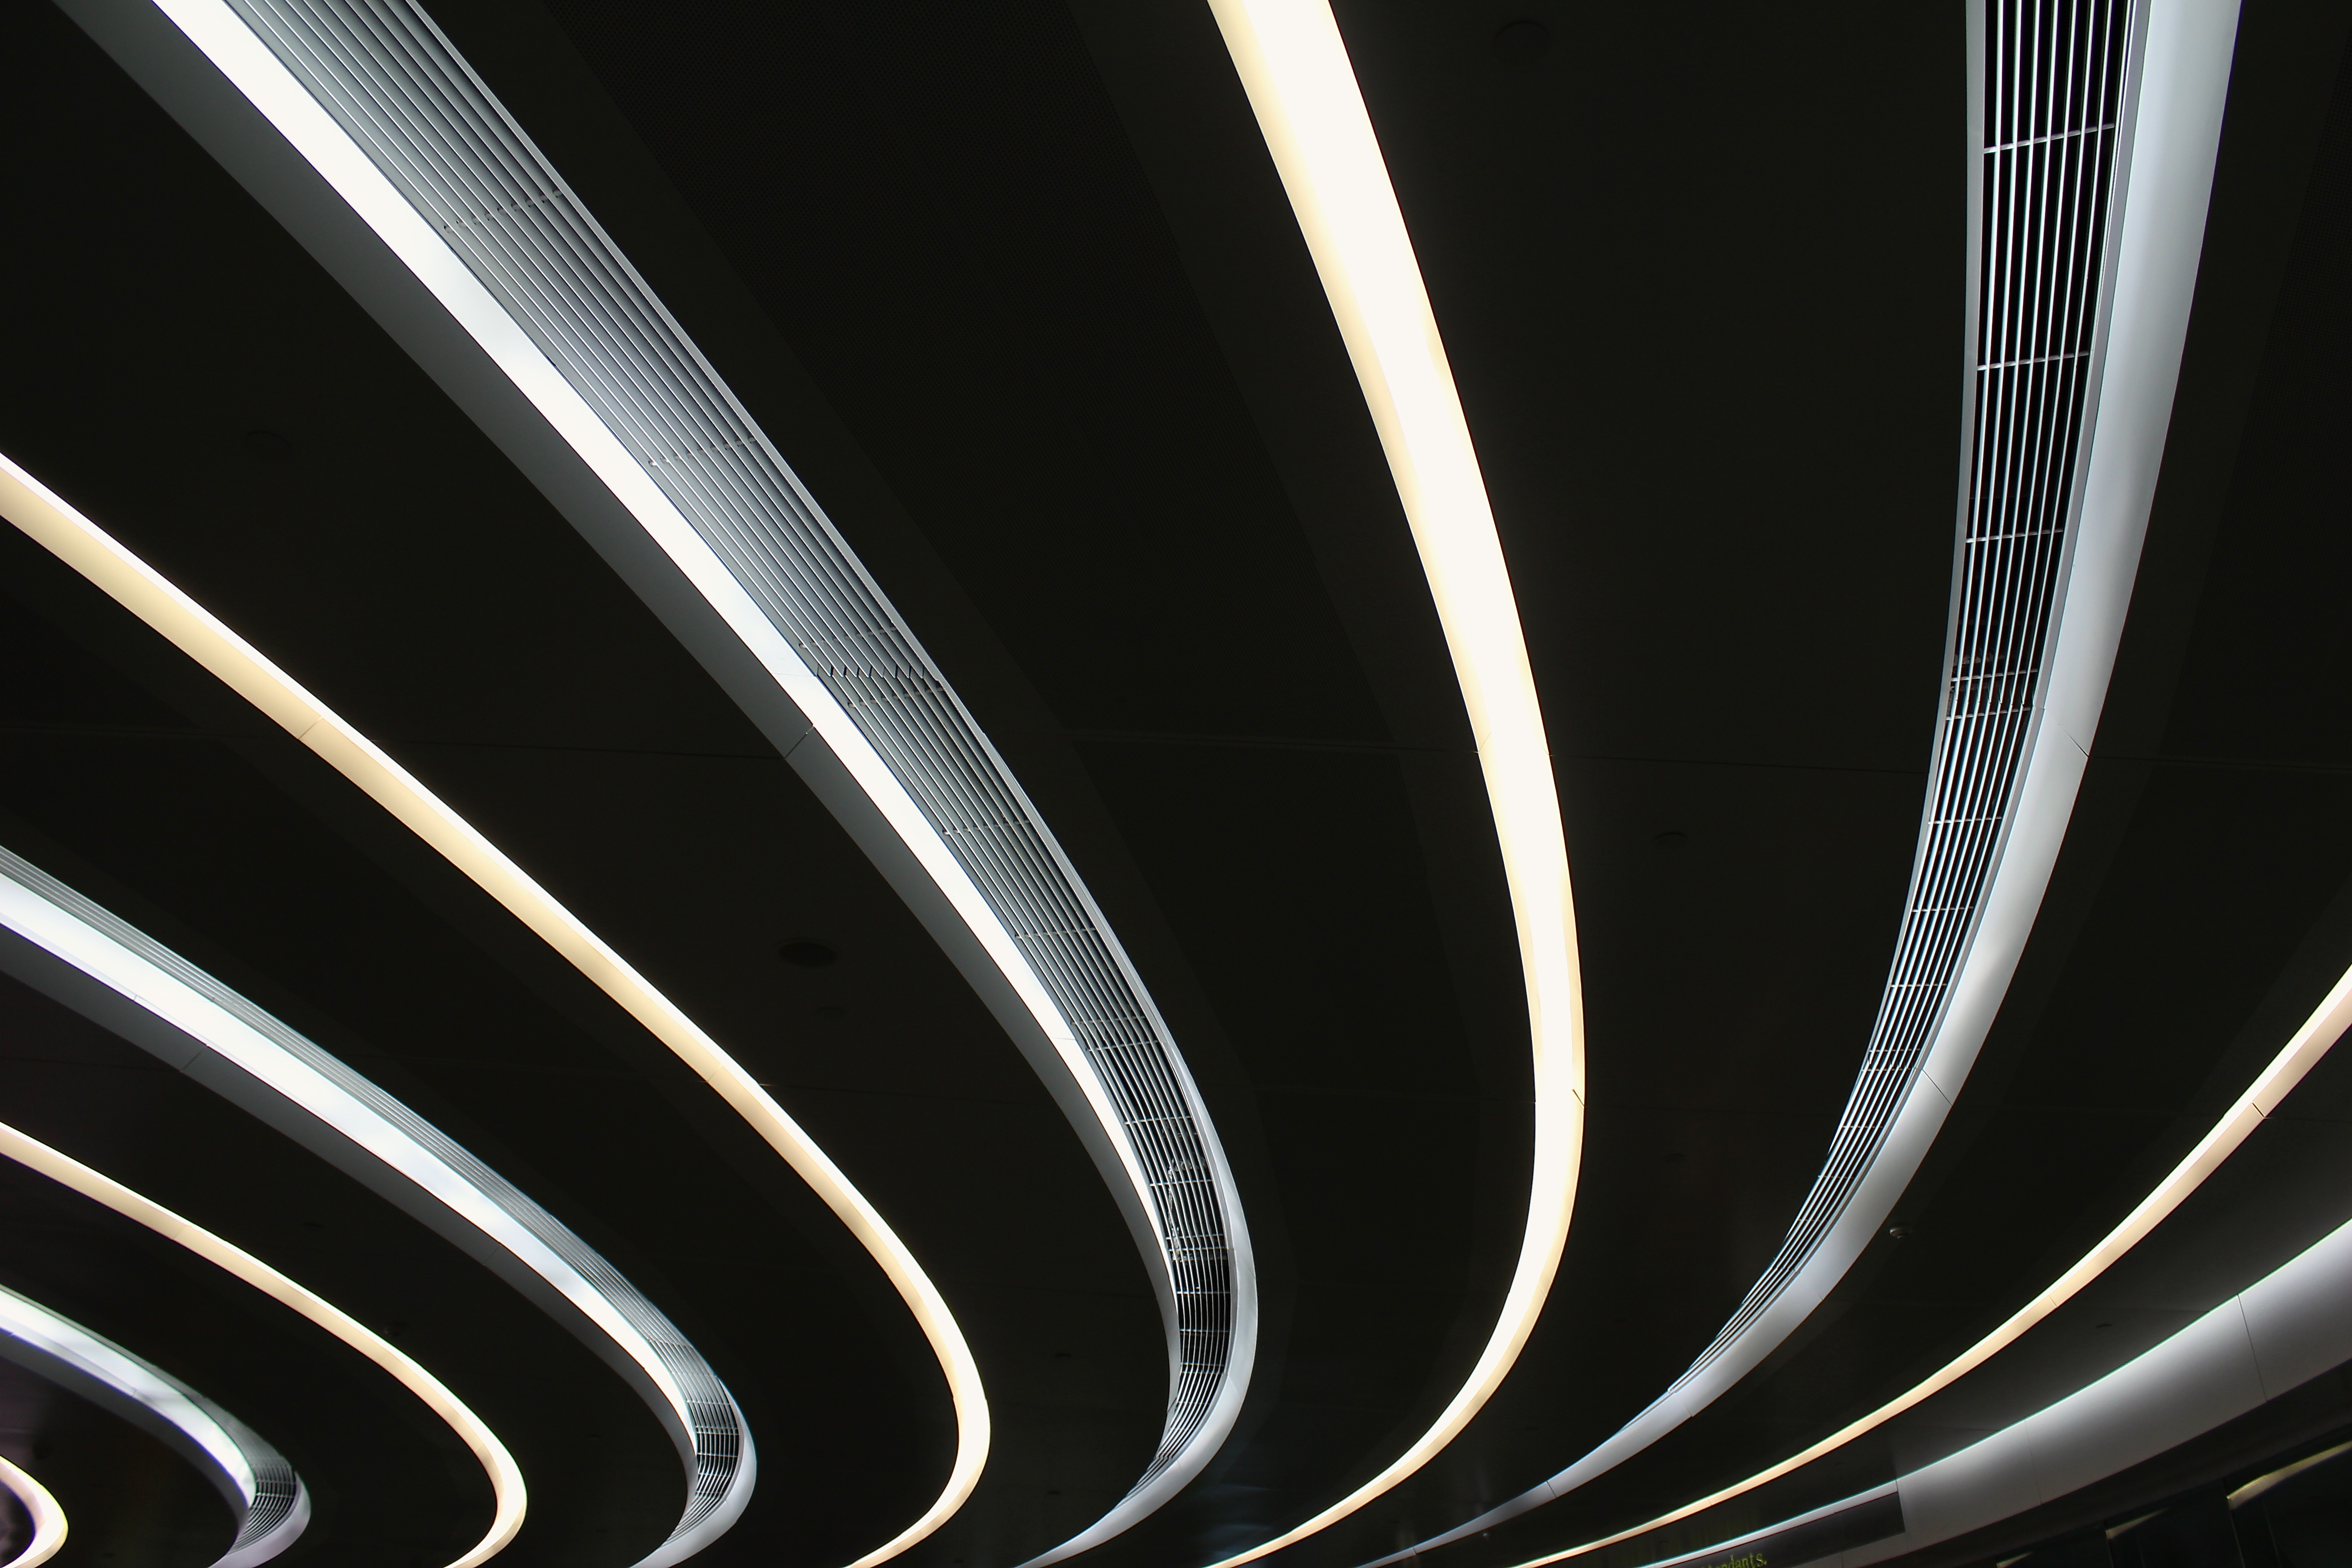
light, wheel, texture, spiral, dark, ceiling, line, lighting, circle, font, design, symmetry, rim, graphic, automotive exterior